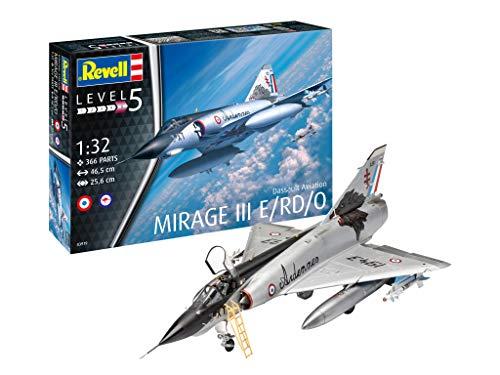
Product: Revell 03919, Dassault Mirage III E, 1:32 Scale Plastic Model kit
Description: This is a plastic model kit unbuilt/ unpainted - not a toy.
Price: $64.95
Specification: PackageDimensions:20.1x14x3.1inches|ItemWeight:2.2pounds|ShippingWeight:2.25pounds(Viewshippingratesandpolicies)|ASIN:B078YVRY29|Itemmodelnumber:RV03919|Manufacturerrecommendedage:10yearsandup